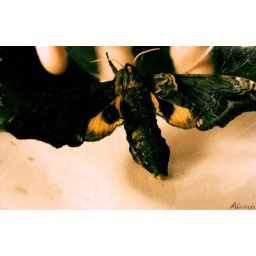
moth in a glass